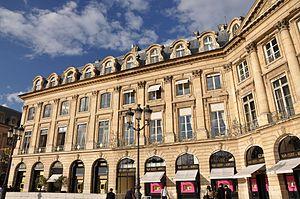
Hôtel Boffrand au 24 place Vendôme, Paris 1er arrondissement This building is inscrit au titre des Monuments Historiques. It is indexed in the Base Mérimée, a database of architectural heritage maintained by the French Ministry of Culture,
Cet article recense les monuments historiques du 1ᵉʳ arrondissement de Paris, en France.